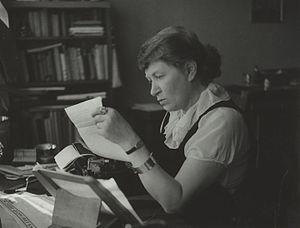
Portrait de Cécile Ines Loos (1883-1959), photo